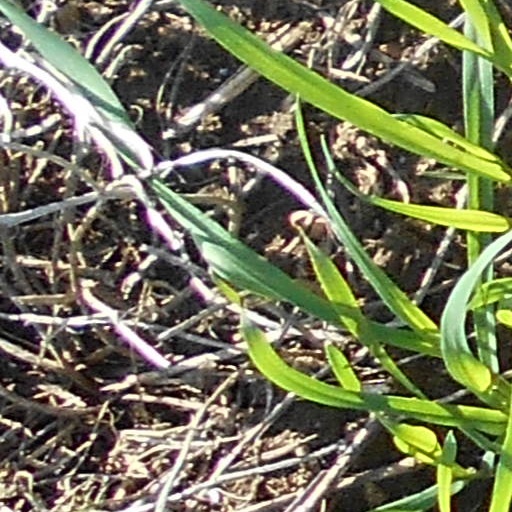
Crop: wheat